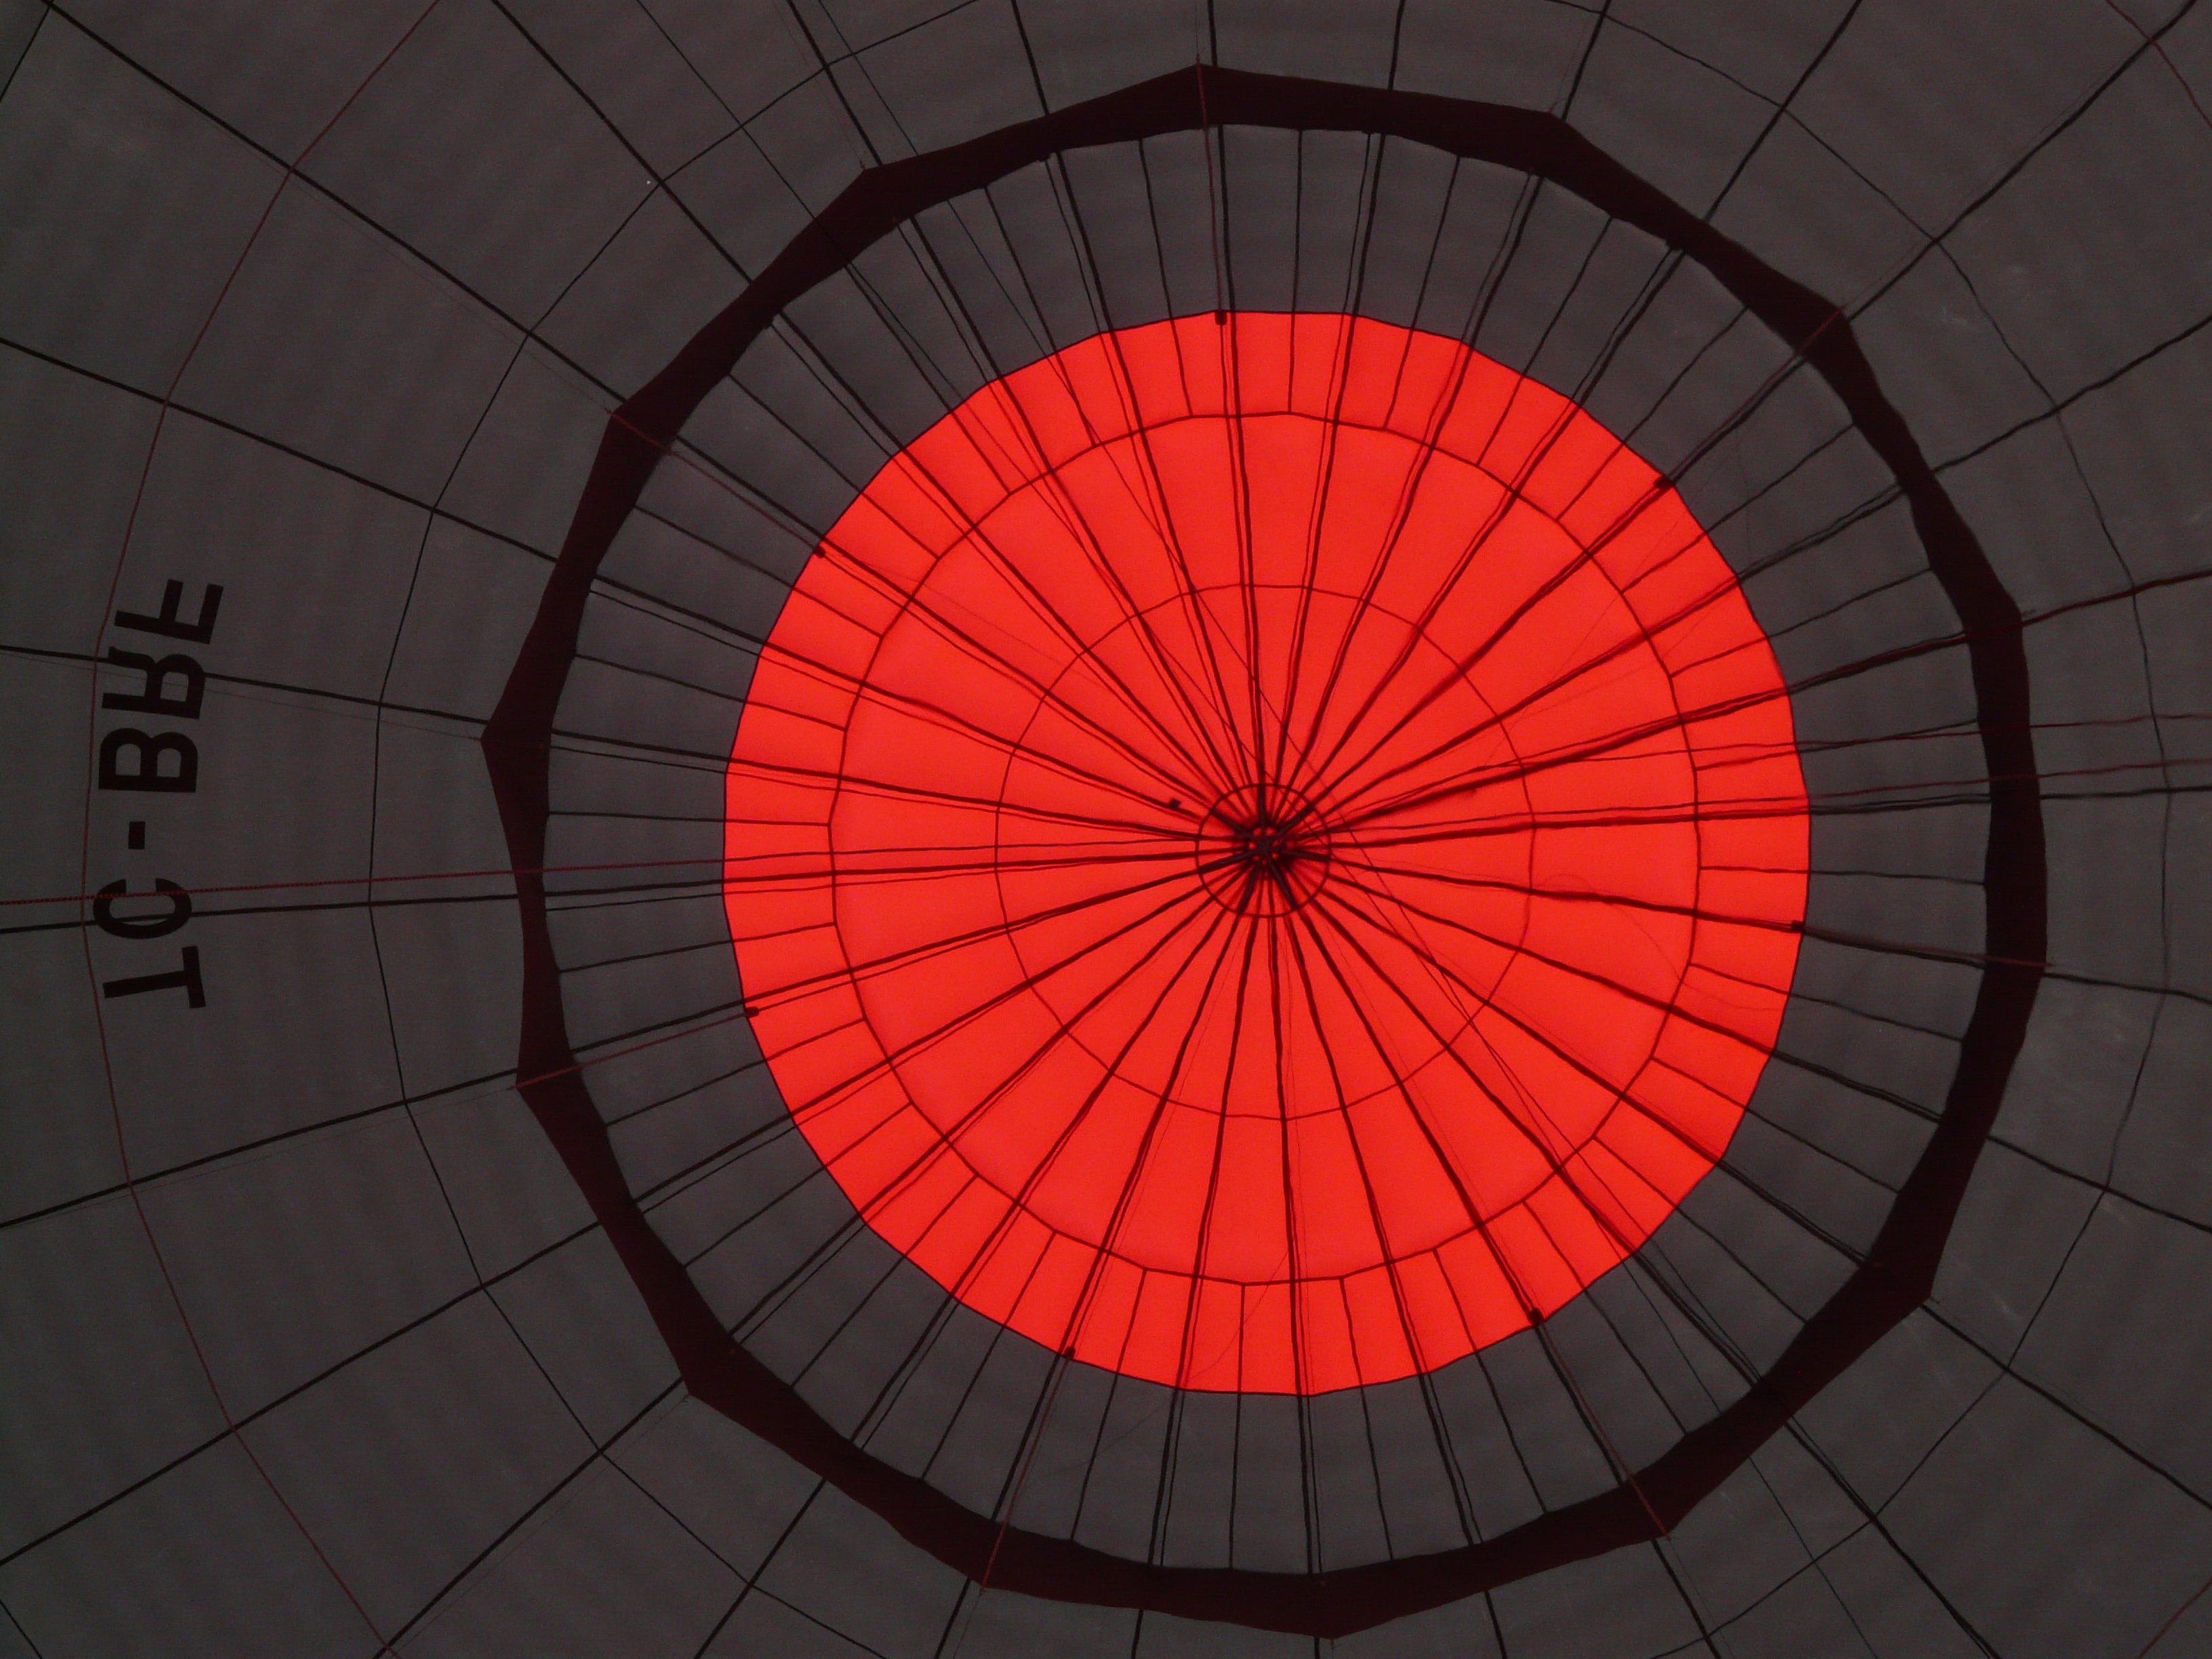
wheel, spiral, hot air balloon, fly, pattern, line, red, color, black, circle, fabric, design, symmetry, sphere, shape, air sports, hot air balloon ride, captive balloon, balloon envelope